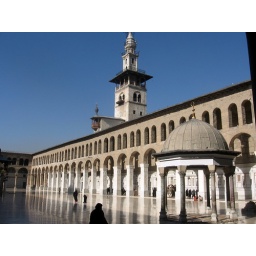
Damacus: Omayyad mosque with the ancient clock tower now transformed in